Elizabeth Nesbitt

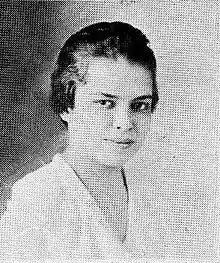
Elizabeth Nesbitt

Elizabeth Nesbitt (April 15, 1897 – August 17, 1977), also known as Betty Nesbitt was an American children's librarian and a library science educator. She was known “internationally as an authority on children's literature”, and made “(s)trong contributions” to children's librarianship.